Julian calendar

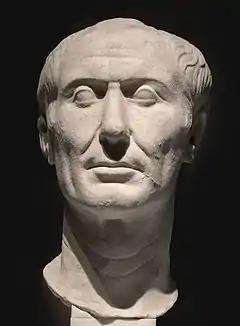
The Tusculum portrait of Julius Caesar

The first step of the reform was to realign the start of the calendar year (1 January) to the tropical year by making 46 BC 445 days long, compensating for the intercalations which had been missed during Caesar's pontificate. This year had already been extended from 355 to 378 days by the insertion of a regular intercalary month in February. When Caesar decreed the reform, probably shortly after his return from the African campaign in late Quintilis (July), he added 67 more days by inserting two extraordinary intercalary months between November and December.